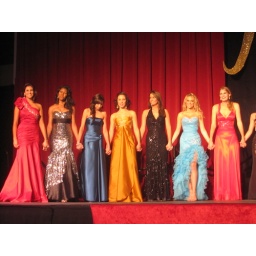
The 1st girl on the left one and the girl on the right in red was runner up.